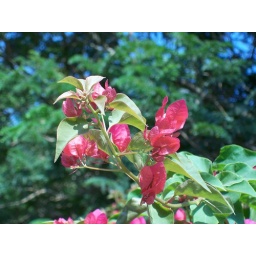
A flower I saw at a road-side garden of a house in Puri.